Bathyteuthis

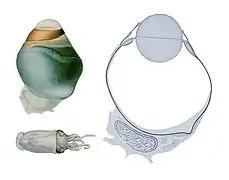
Eye of "Bathyteuthis" sp.

"Bathyteuthis" shares some characters with oegopsid squid and others with the Myopsida, hence its placement in a separate suborder, the Bathyteuthoidea, by some authorities. The paired oviducts (in females) and suckers without circularis muscles are characteristic of ordinary Oegopsida. However, buccal connective tissue with suckers and tentacle pockets in the head are characters found in myopsid squid, but absent in the Oegopsida.